Eastern imperial eagle

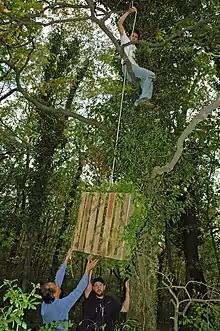
Biologists working to place an artificial nests for imperial eagles to use.

The mother eastern imperial eagle lays 2 to 3 eggs at intervals of 2 or more days. The average clutch size in Georgia was 2.09. In the Czech Republic, the average clutch size was 2.27. 81 nests from Russia had a mean clutch size of 2.1. Exceptional clutch sizes of up to four eggs have been recorded in Kazakhstan. The eggs are a dull buffish white colour overall and are sparsely marked with grey, purplish or, occasionally, brown spots. A sample of 150 eggs were found to have measured from in height by , with an average of . In Georgia, the average dimensions of eggs was measured in a sample of 20 as with a mean weight of . As was recorded in 13 cases in Slovakia, if eggs are lost early into incubation, around March or April, a replacement clutch may be laid, though always the parent eagles used an alternate nest when this occurred. In southeast Europe egg laying peaks at about mid-February to March while in central Asia, it is in first half of April shifting late April further north. The incubation starts with the 1st egg, with males only infrequently taking a shift. The incubation stage lasts for 43 days. In Bulgaria, two females were recorded to do 90.8-94.1% of the incubating. The eaglets hatch at intervals of several days, with one usually being distinctly larger than the rest. However, cases of siblicide are infrequent compared to the golden eagle and, when not interrupted by human interference, prey population crashes and nest collapses, nest frequently bear two fledglings. At 14 days of age, the first feathers through down, while feathers on the back starting at 21 days. Feathers cover the down by 35–40 days but sometimes the down persists about head and neck for up to 45 days. Feathering is complete at 55 days and first flight attempts by 60 days onward. Mostly the female broods the young and male captures prey in this species (as is often the case in booted eagles in which males rarely engage in direct brooding). From when the young are 40 days onward, the female eastern imperial eagle typically resumes hunting and takes to a perch nearby. Male does not appear to bring prey directly to the nest instead to nearby branch for female to dismantle. One or two large prey items last 1–2 days but small prey may require up to 5-6 daily prey deliveries. Fledgling may variously occur at anywhere from 63 to 77 days. After leaving the nest the young linger near it for 2–3 days. Breeding success was once considerable in Russia at about 1.5 young per pair.